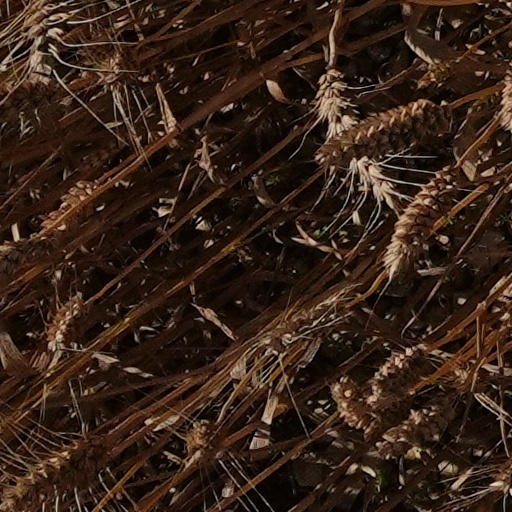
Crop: wheat